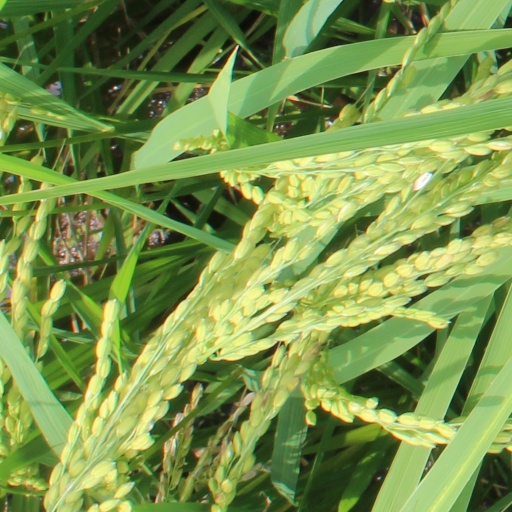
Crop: rice